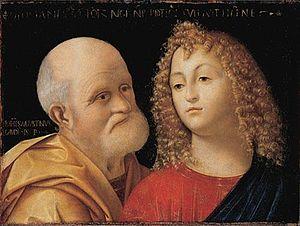
Giovanni Agostino da Lodi est un peintre italien de la haute Renaissance, actif de 1495 à environ 1519. Son œuvre est influencée par Bramantino, mais aussi par Léonard de Vinci et Giovanni Antonio Boltraffio.